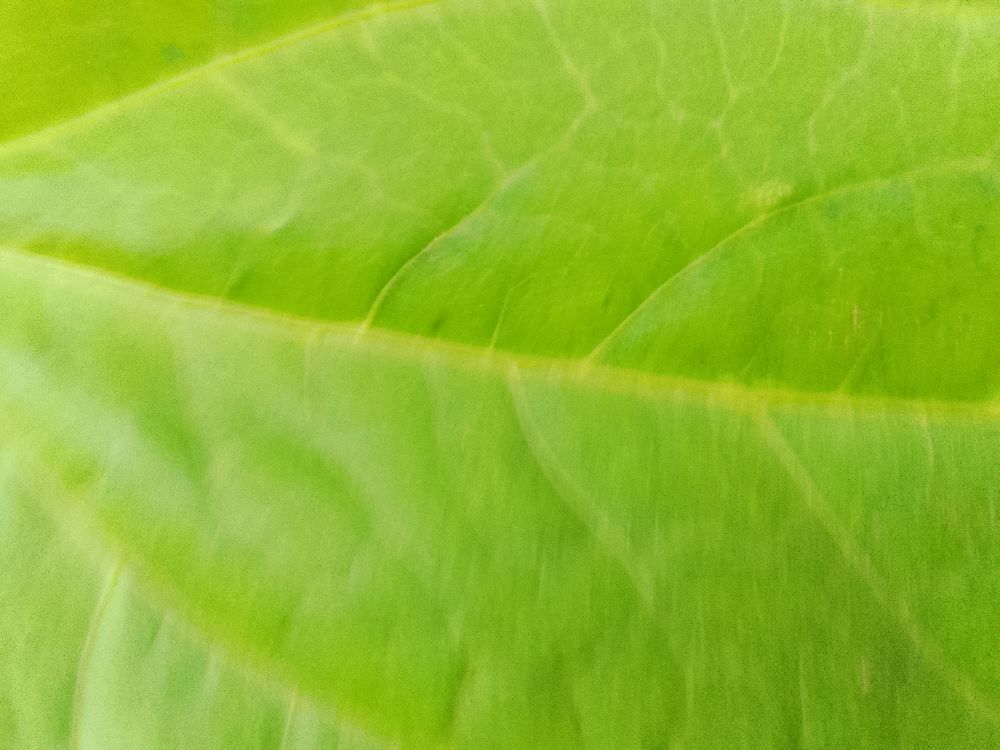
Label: healthy